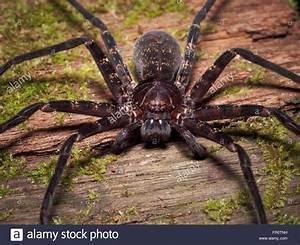
spider